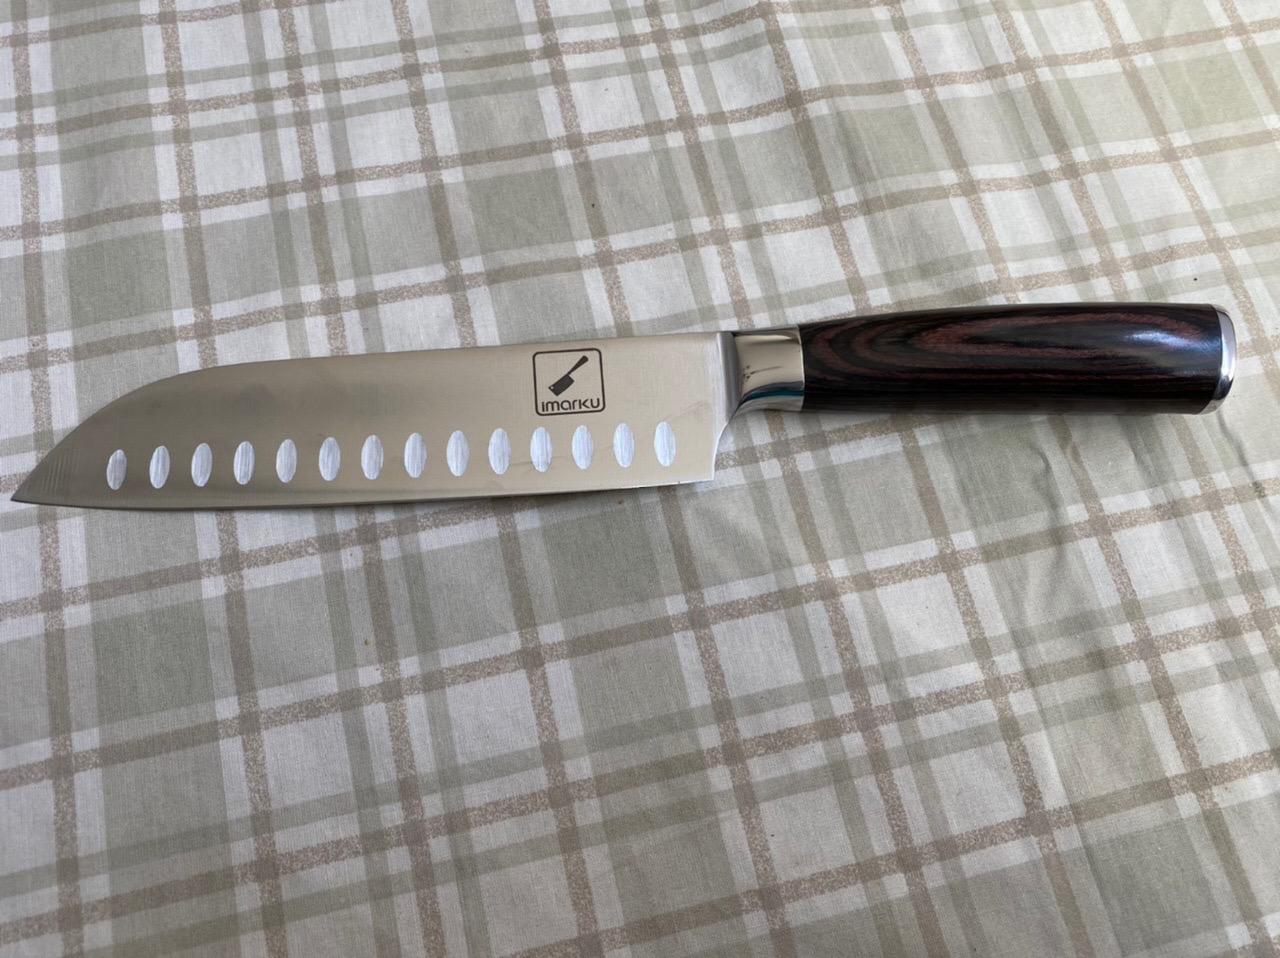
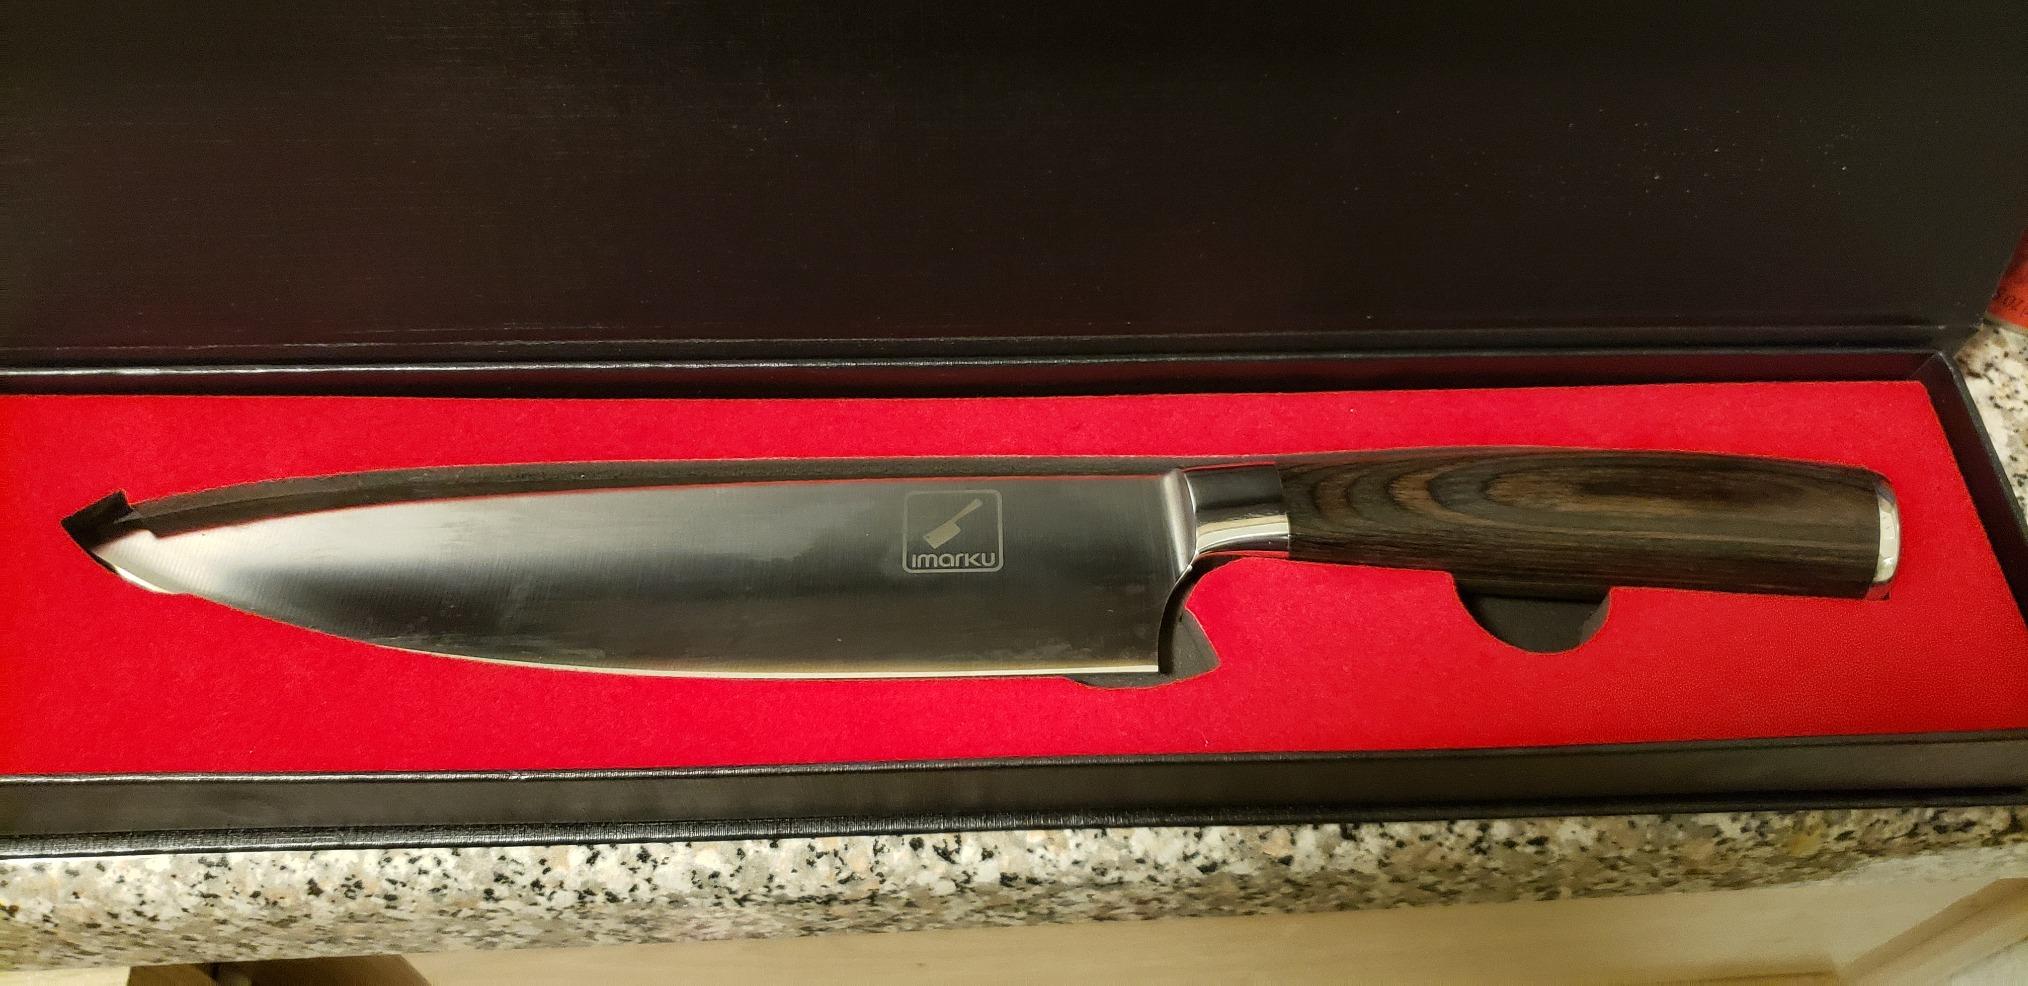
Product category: items_knife
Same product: no